St Helier

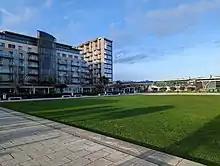
Waterfront Gardens in 2022

Fort Regent is located at the top of the Mont de la Ville. It was initially constructed as a barracks at the end of the Napoleonic Wars. It was decided to develop it into a leisure complex in 1967. There was a cable car that gave access to Fort Regent from Snow Hill. However, it was closed in 1991. There also used to be a swimming pool that opened in 1971, but it was knocked down in 2020.